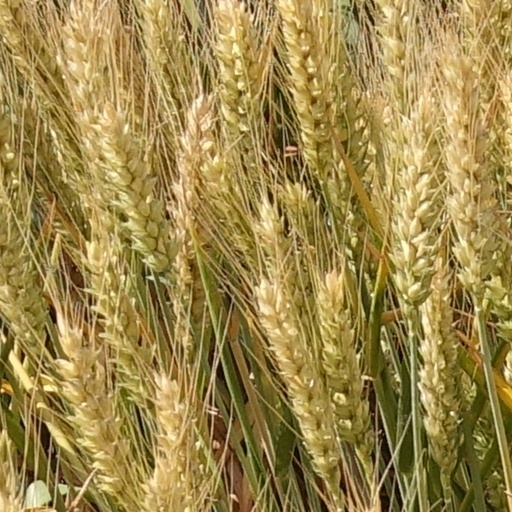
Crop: wheat